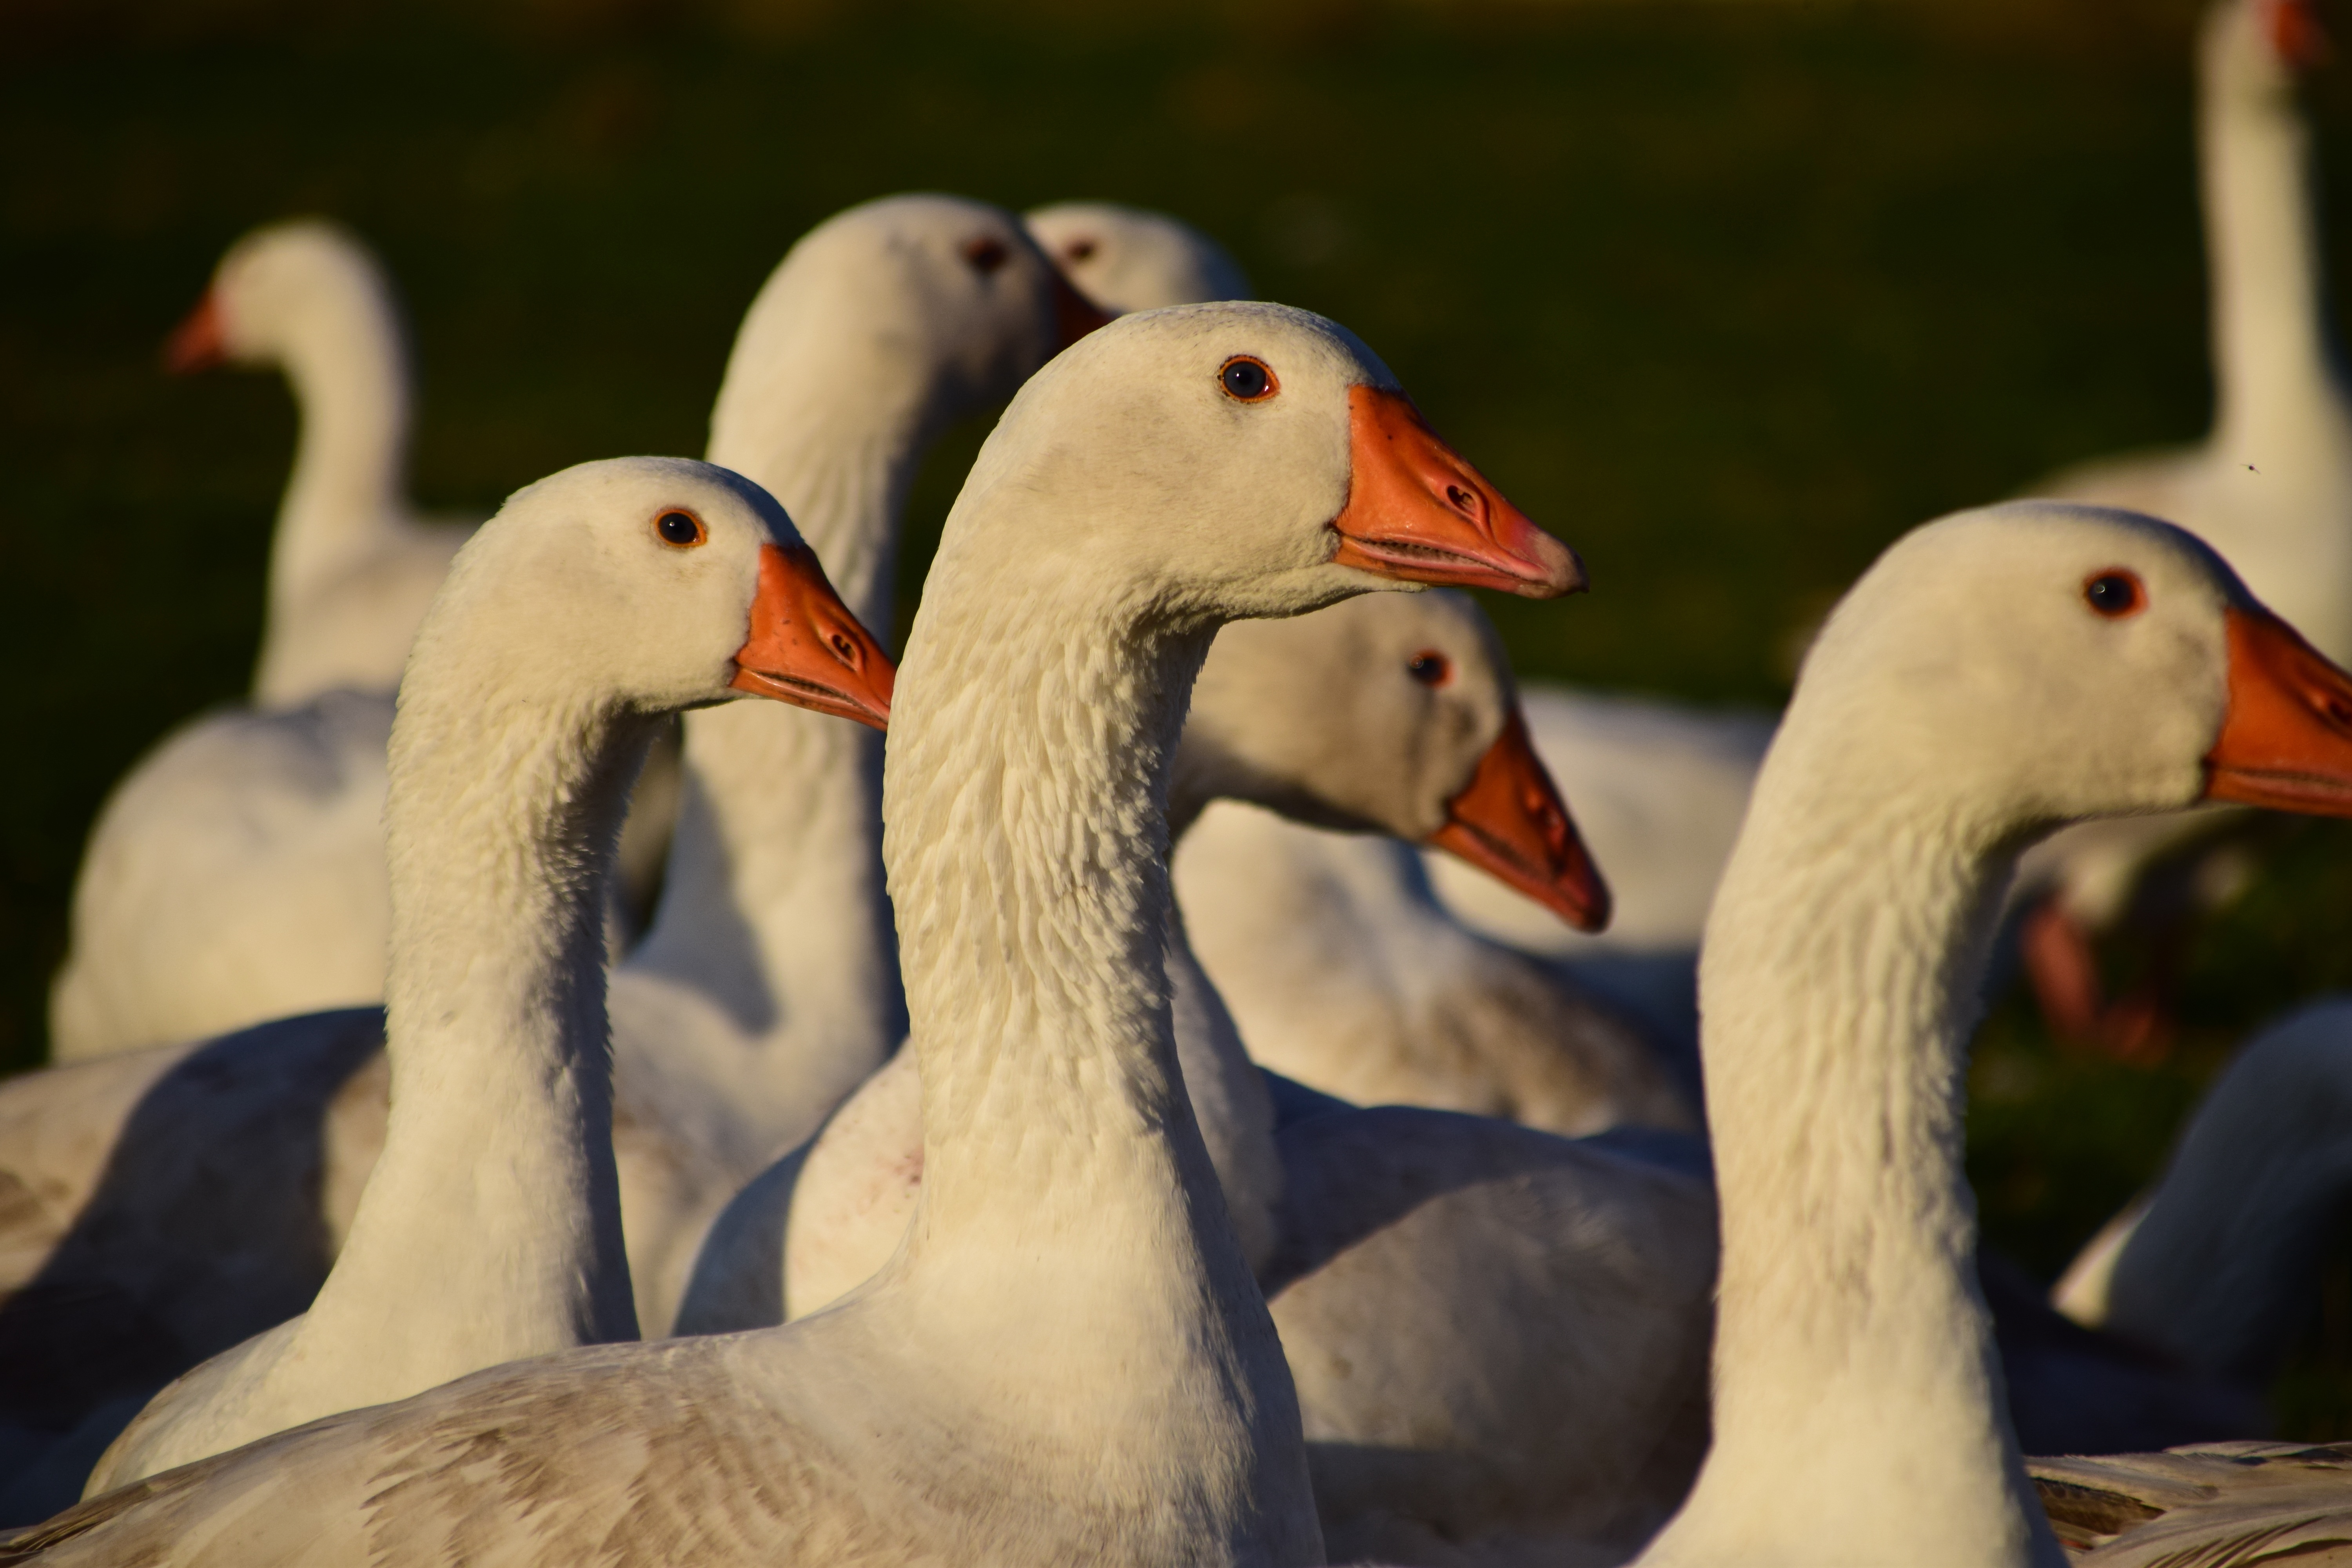
bird, white, animal, wildlife, beak, pasture, fauna, poultry, duck, goose, geese, vertebrate, waterfowl, water bird, st martin, spring dress, goose meadow, geese schaar, house geese, white geese, martinsgaense, bio geese, free running, free running fowl, free tierhaltung, ducks geese and swans